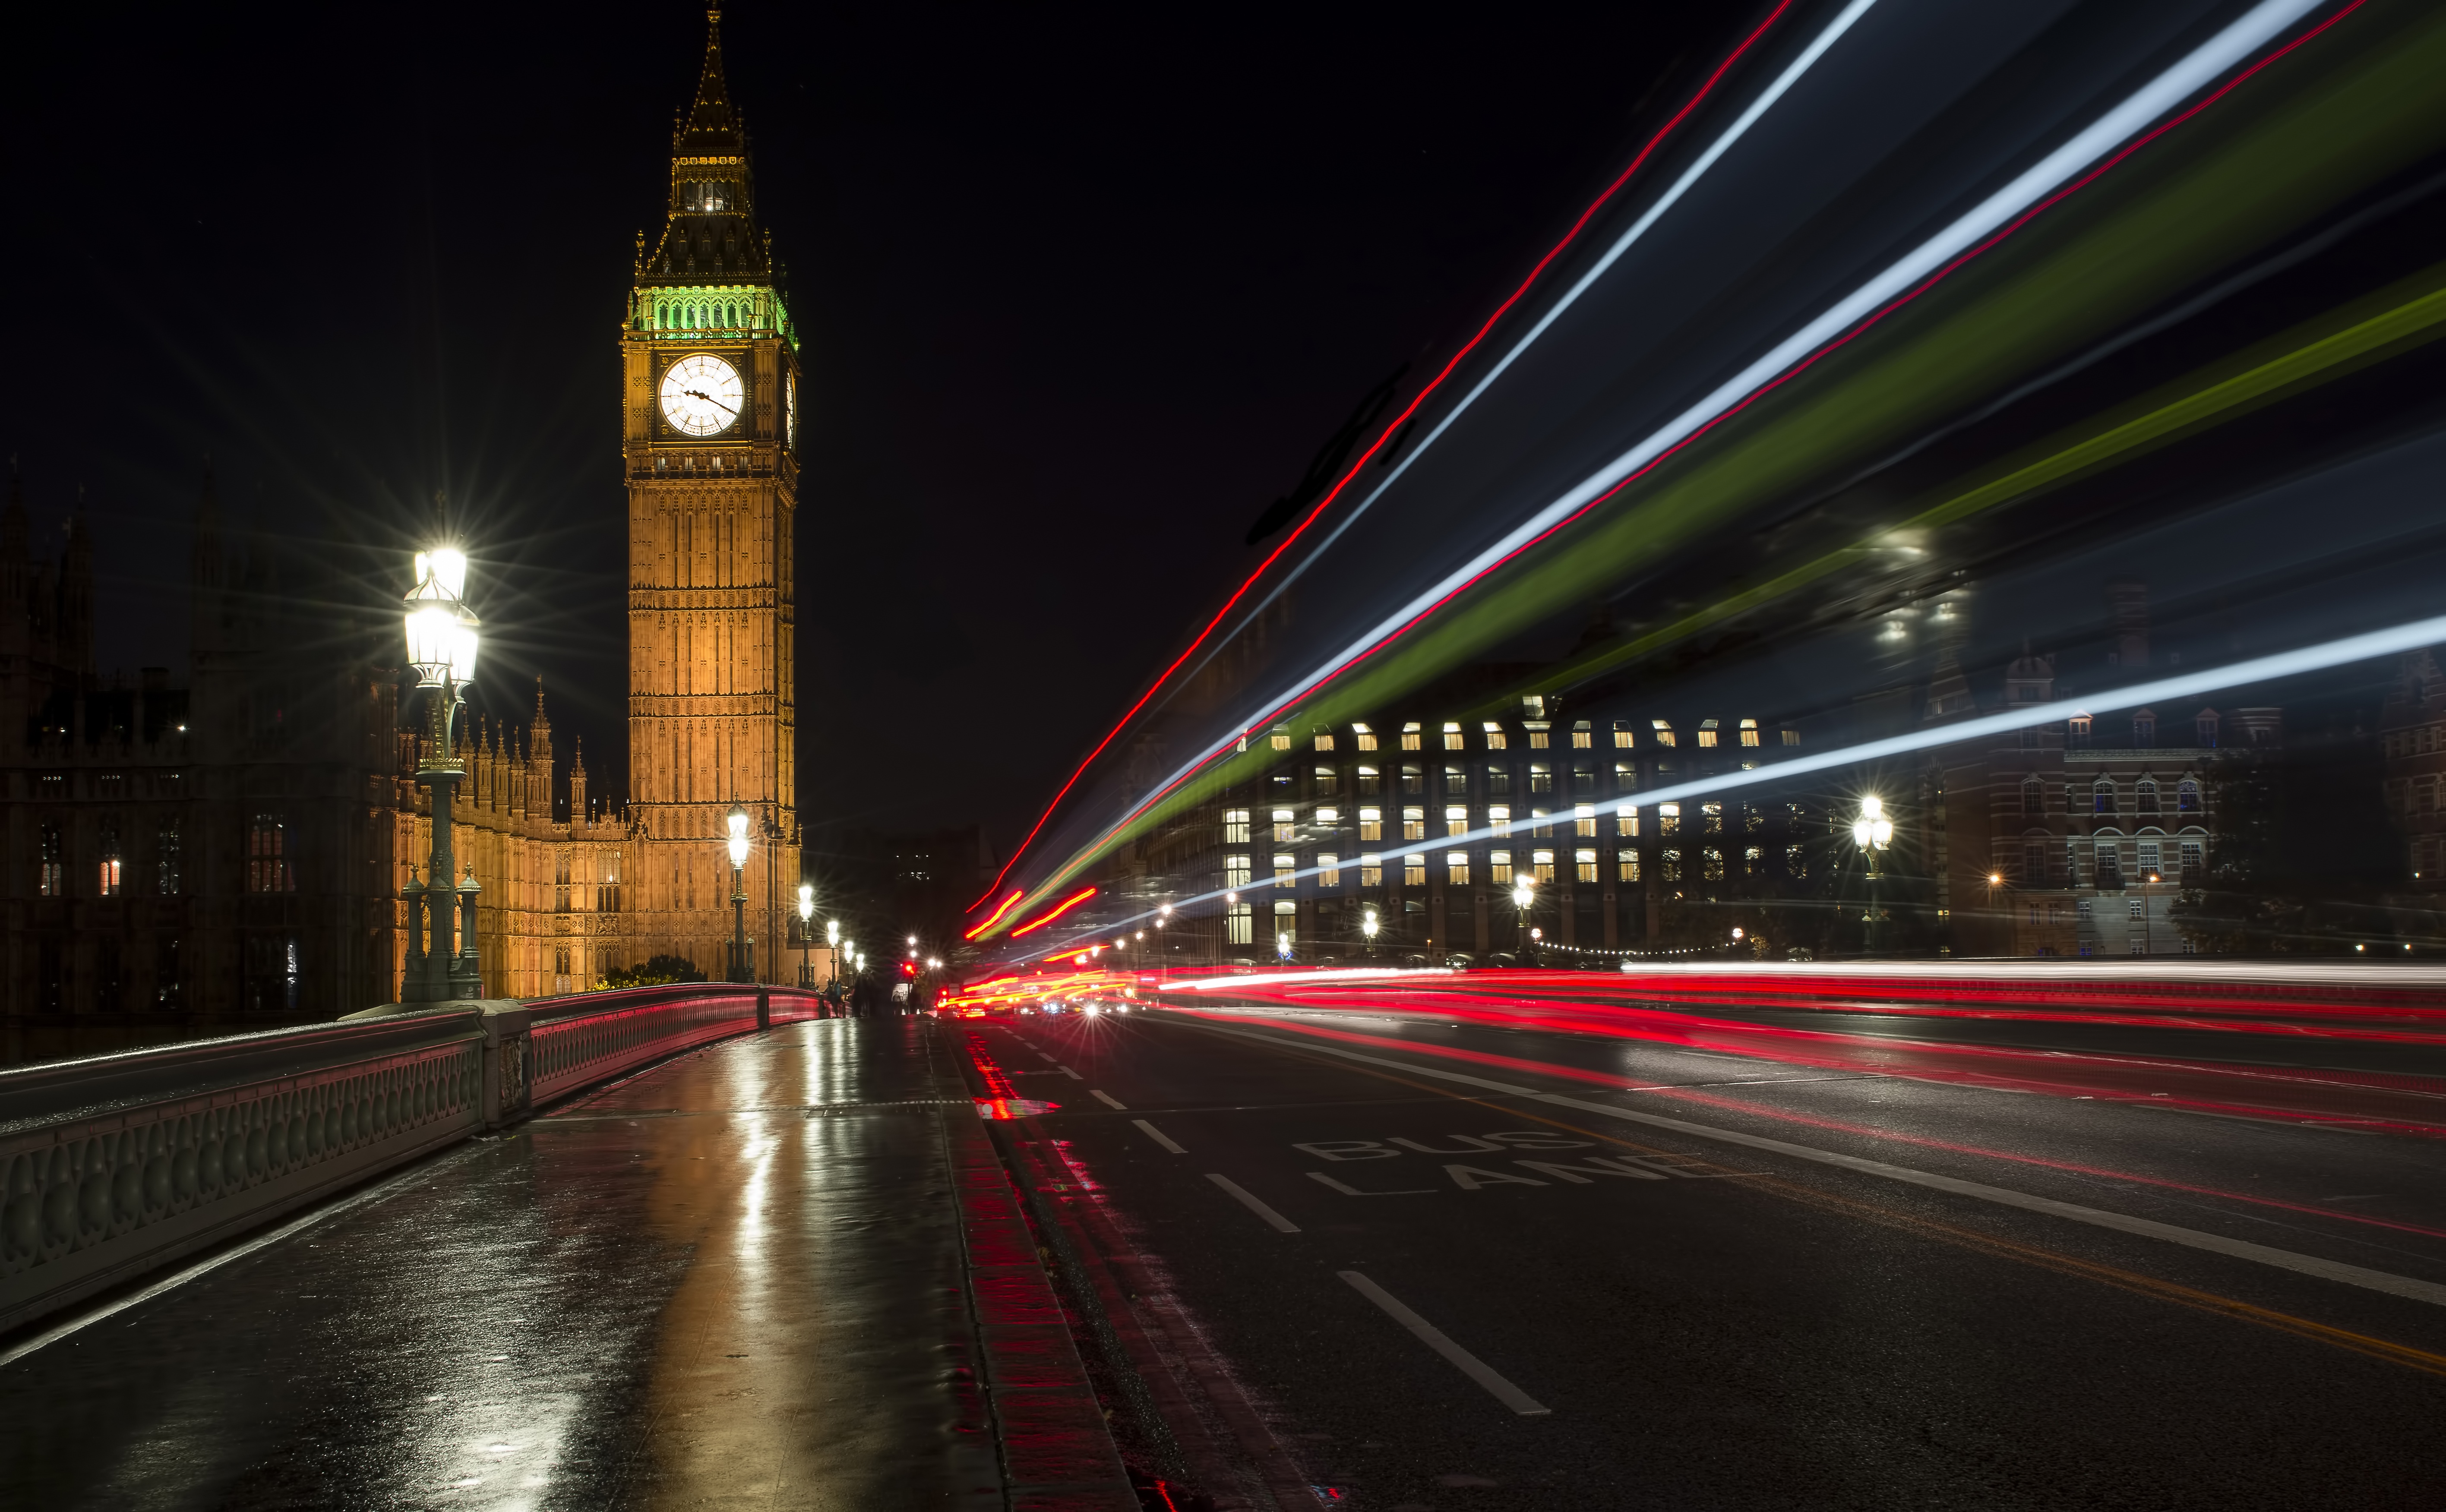
light, architecture, road, traffic, night, highway, city, cityscape, evening, reflection, darkness, lane, lighting, big ben, historic building, england, london, infrastructure, center, clocks, old clock, night photography, pointers, metropolitan area